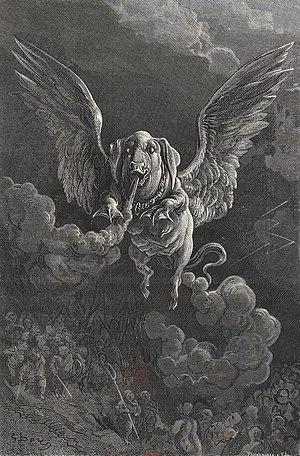
Mardi-Gras, un pourceau-volant, est le dieu et créateur des Andouilles dans le Quart Livre de Rabelais. Illustrations de Gustave Doré en 1873, éditions Garnier Frères
Le Quart Livre est un roman écrit par François Rabelais dont la version intégrale est publiée en 1552 sous les presses de Michel Fezandat. Dans ce livre, Pantagruel et ses compagnons, dont Panurge, voguent vers l'oracle de la Dive Bouteille qu'ils atteindront dans Le Cinquième Livre. En 1548, onze chapitres du Quart Livre étaient déjà publiés. Le 1ᵉʳ mars 1552, le livre est censuré par les théologiens.